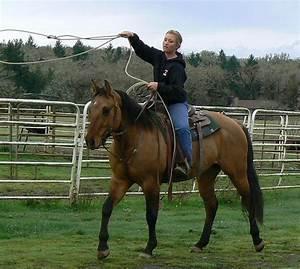
horse